Lunca de Sus

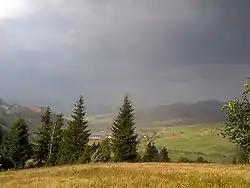
The village from the Őrhegy ('Guardhill')

The village is the first of the three Csángó settlements as the Gyimes Valley (Valea Ghimeşului) descends from its head.